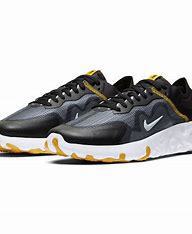
Brand: Nike
Model: Renew Lucent